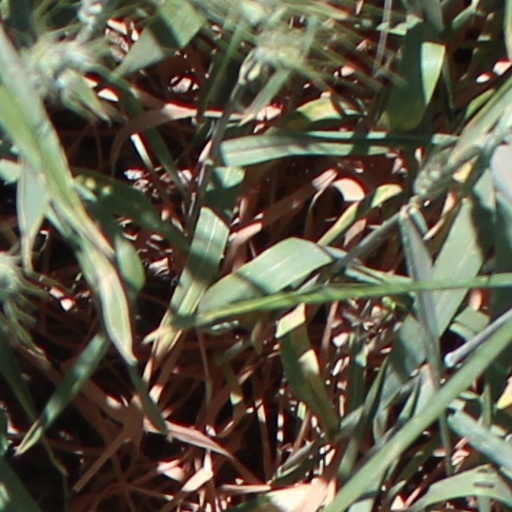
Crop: wheat